Southern Palestine offensive

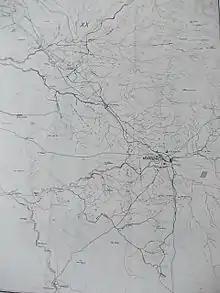
Beersheba end of the Gaza–Beersheba Line

Beersheba was defended by the Ottoman 27th Division, reinforced by battalions from the 16th and 24th Divisions. Here, the fortifications consisted of two lines of defensive positions. The outer line circled the town from the Gaza to Beersheba road where the line passed through the high ground to the north–west of Beersheba before continuing to the west and south–west of Beersheba, to Ras Ghannam. Situated on average about from Beersheba, this semi–circle of defences was heavily entrenched and wired. To the north–east, east and south–east the outer line of defences consisted of a series redoubts or strong posts on the high ground at Tel el Sakaty and Tel el Saba, along with two stone block–houses defending the north bank of the Wadi Saba. The second inner line of defences completely encircled Beersheba the town itself, crossing the Wadi Saba just to the south of the railway bridge.